NDA (song)

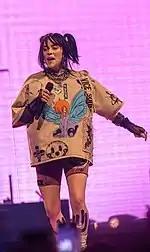
Eilish performed "NDA" during the Happier Than Ever, The World Tour (2022–2023).

On July 16, 2021, an in-studio live performance of the song was uploaded to Eilish's YouTube channel. Besides Eilish, the video featured her brother, Finneas, playing synths and Andrew Marshall on drums. One day before the album's release, she performed "NDA" and "Billie Bossa Nova" on German program "Unserding". On August 5, 2021, Eilish performed a five-song in BBC Radio 1's Live Lounge that included "NDA", alongside other album tracks and a cover of Frances Langford's "I'm in the Mood for Love". Next month, the singer released her concert film entitled "", which featured a performance of the song. On September 20, Eilish performed "NDA" at Life Is Beautiful Music & Art Festival in front of 180,000 fans.